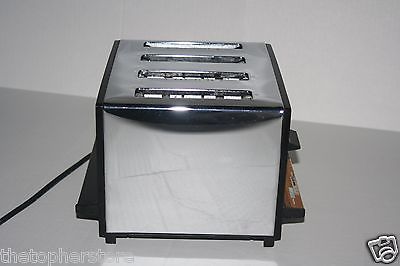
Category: toaster